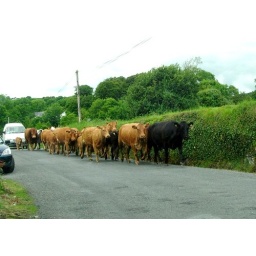
These cows were being herded by the van behind them, right down the street.